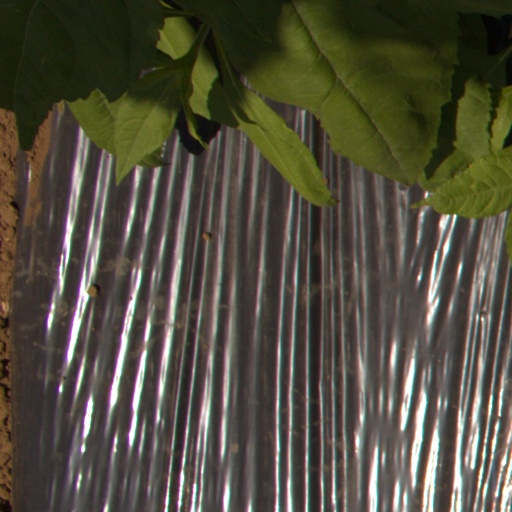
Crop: Jerusalem artichoke